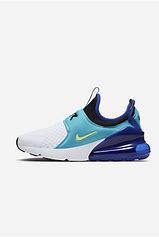
Brand: Nike
Model: Air Max 270 Extreme